List of DuPont historic sites along Delaware Route 141

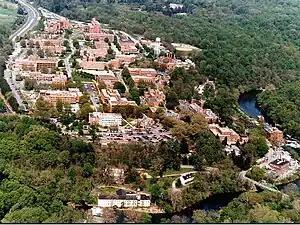
Aerial photo of the Dupont Experimental Station in the summer of 1997. The Brandywine Creek is in the immediate foreground and right. The stone building in the center of the picture is the original clubhouse of the Dupont Country Club which has now been displaced to the upper left of the photo. The Nemours Mansion and Gardens is seen in the upper center. Hagley Museum is off the picture to the immediate left. The highway in the upper left is Delaware Route 141, and all of this is part of the DuPont Historic Corridor.

The land immediately across the Brandywine Creek from Eleutherian Mills was owned by DuPont for safety reasons. Development was precluded because the powder mills along the creek were designed in such a manner that if there were any to be any explosions (and there were), the blast would be directed at the substantial and heavily-wooded hillside across the creek. After the mills were closed, DuPont established the DuPont Experimental Station in this location. It was also the location of the original nine holes of the DuPont Country Club, but this golf course was pushed northeastward by the gradual expansion of the Experimental Station.